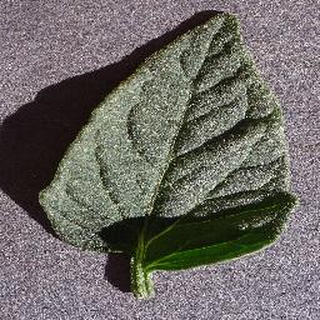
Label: healthy_tomato